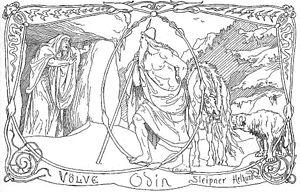
Sleipnir est, dans la mythologie nordique, un cheval fabuleux à huit jambes capable de se déplacer au-dessus de la mer comme dans les airs, monture habituelle du dieu Odin. Il est mentionné dans l’Edda poétique, série de textes compilés au XIIIᵉ siècle à partir de sources plus anciennes, et dans l’Edda en prose, rédigée à la même époque par Snorri Sturluson. Selon ces deux sources, Sleipnir est le fils du dieu Loki et d'un puissant étalon, Svaðilfari. Décrit comme le plus rapide et « le meilleur de tous les chevaux », il devient la monture d'Odin qui le chevauche jusque dans la région de Hel ; toutefois, le dieu s'en sert surtout pour traverser le pont Bifröst afin de se rendre à la troisième racine d'Yggdrasil, où se tient le conseil des dieux. L'Edda en prose donne de nombreux détails sur les circonstances de la naissance de Sleipnir, précisant entre autres sa couleur grise.
Ah! My Goddess est un manga de Kōsuke Fujishima.